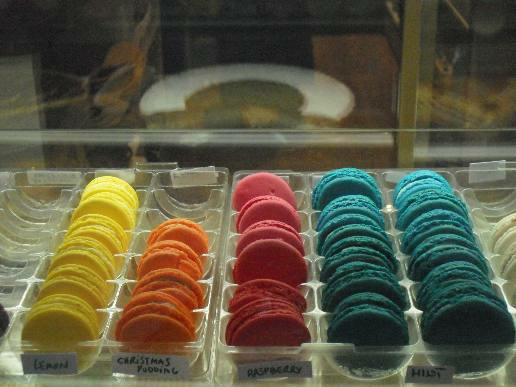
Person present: No